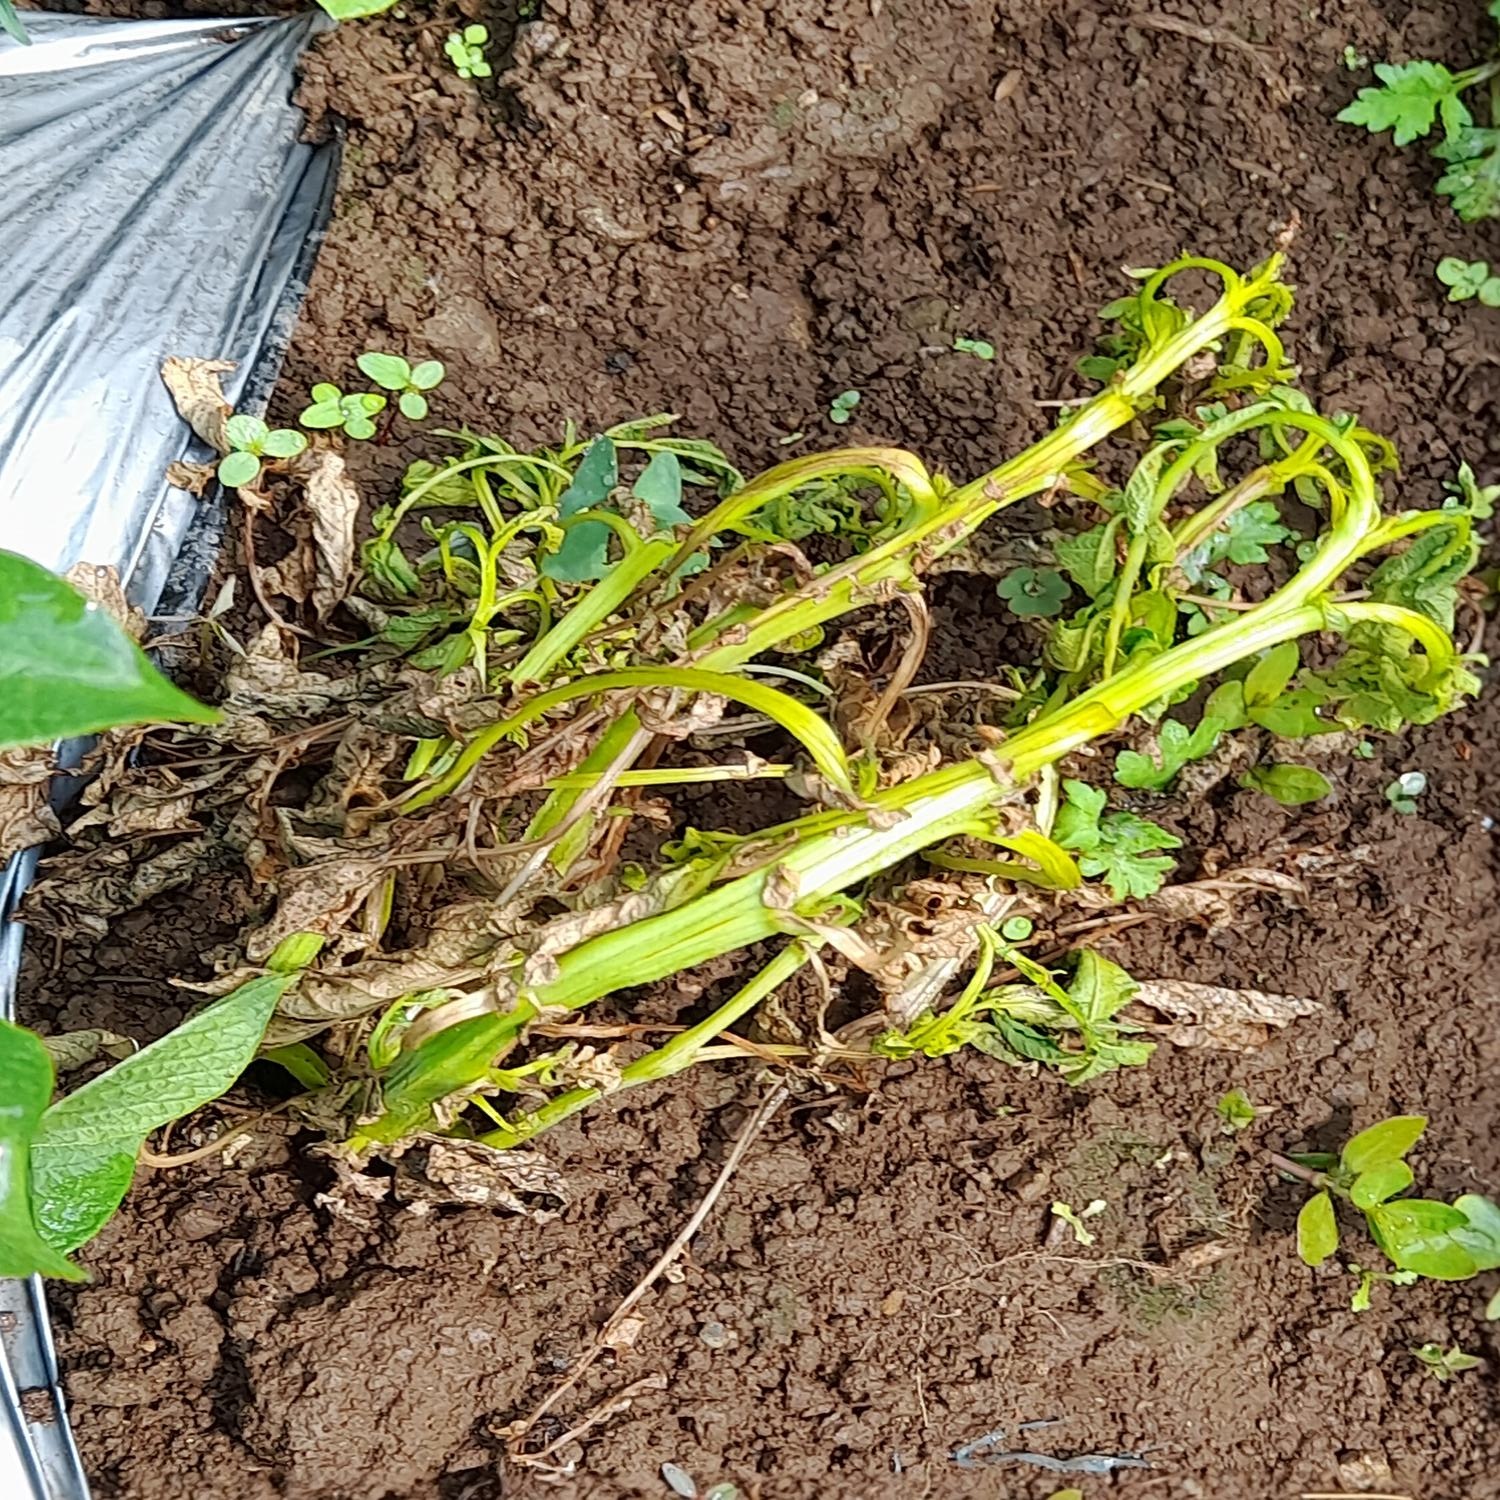
Etiqueta: Pudricion_Parda